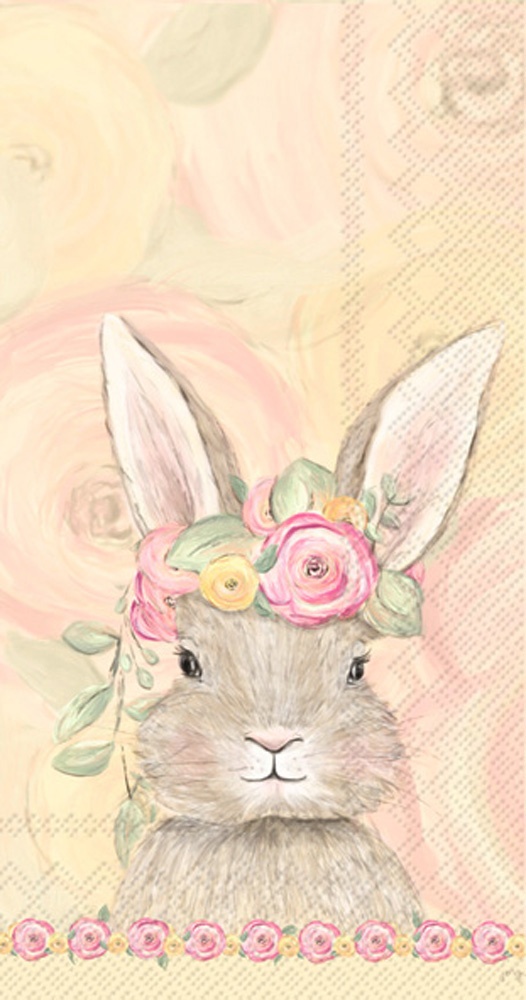
Paper Napkins - Bunny Flower Crown
Rectangular guest napkins with a bunny in a flower crown
Brand: The Rustic Rehab
Category: Home & Garden > Household Supplies > Household Paper Products > Paper Napkins